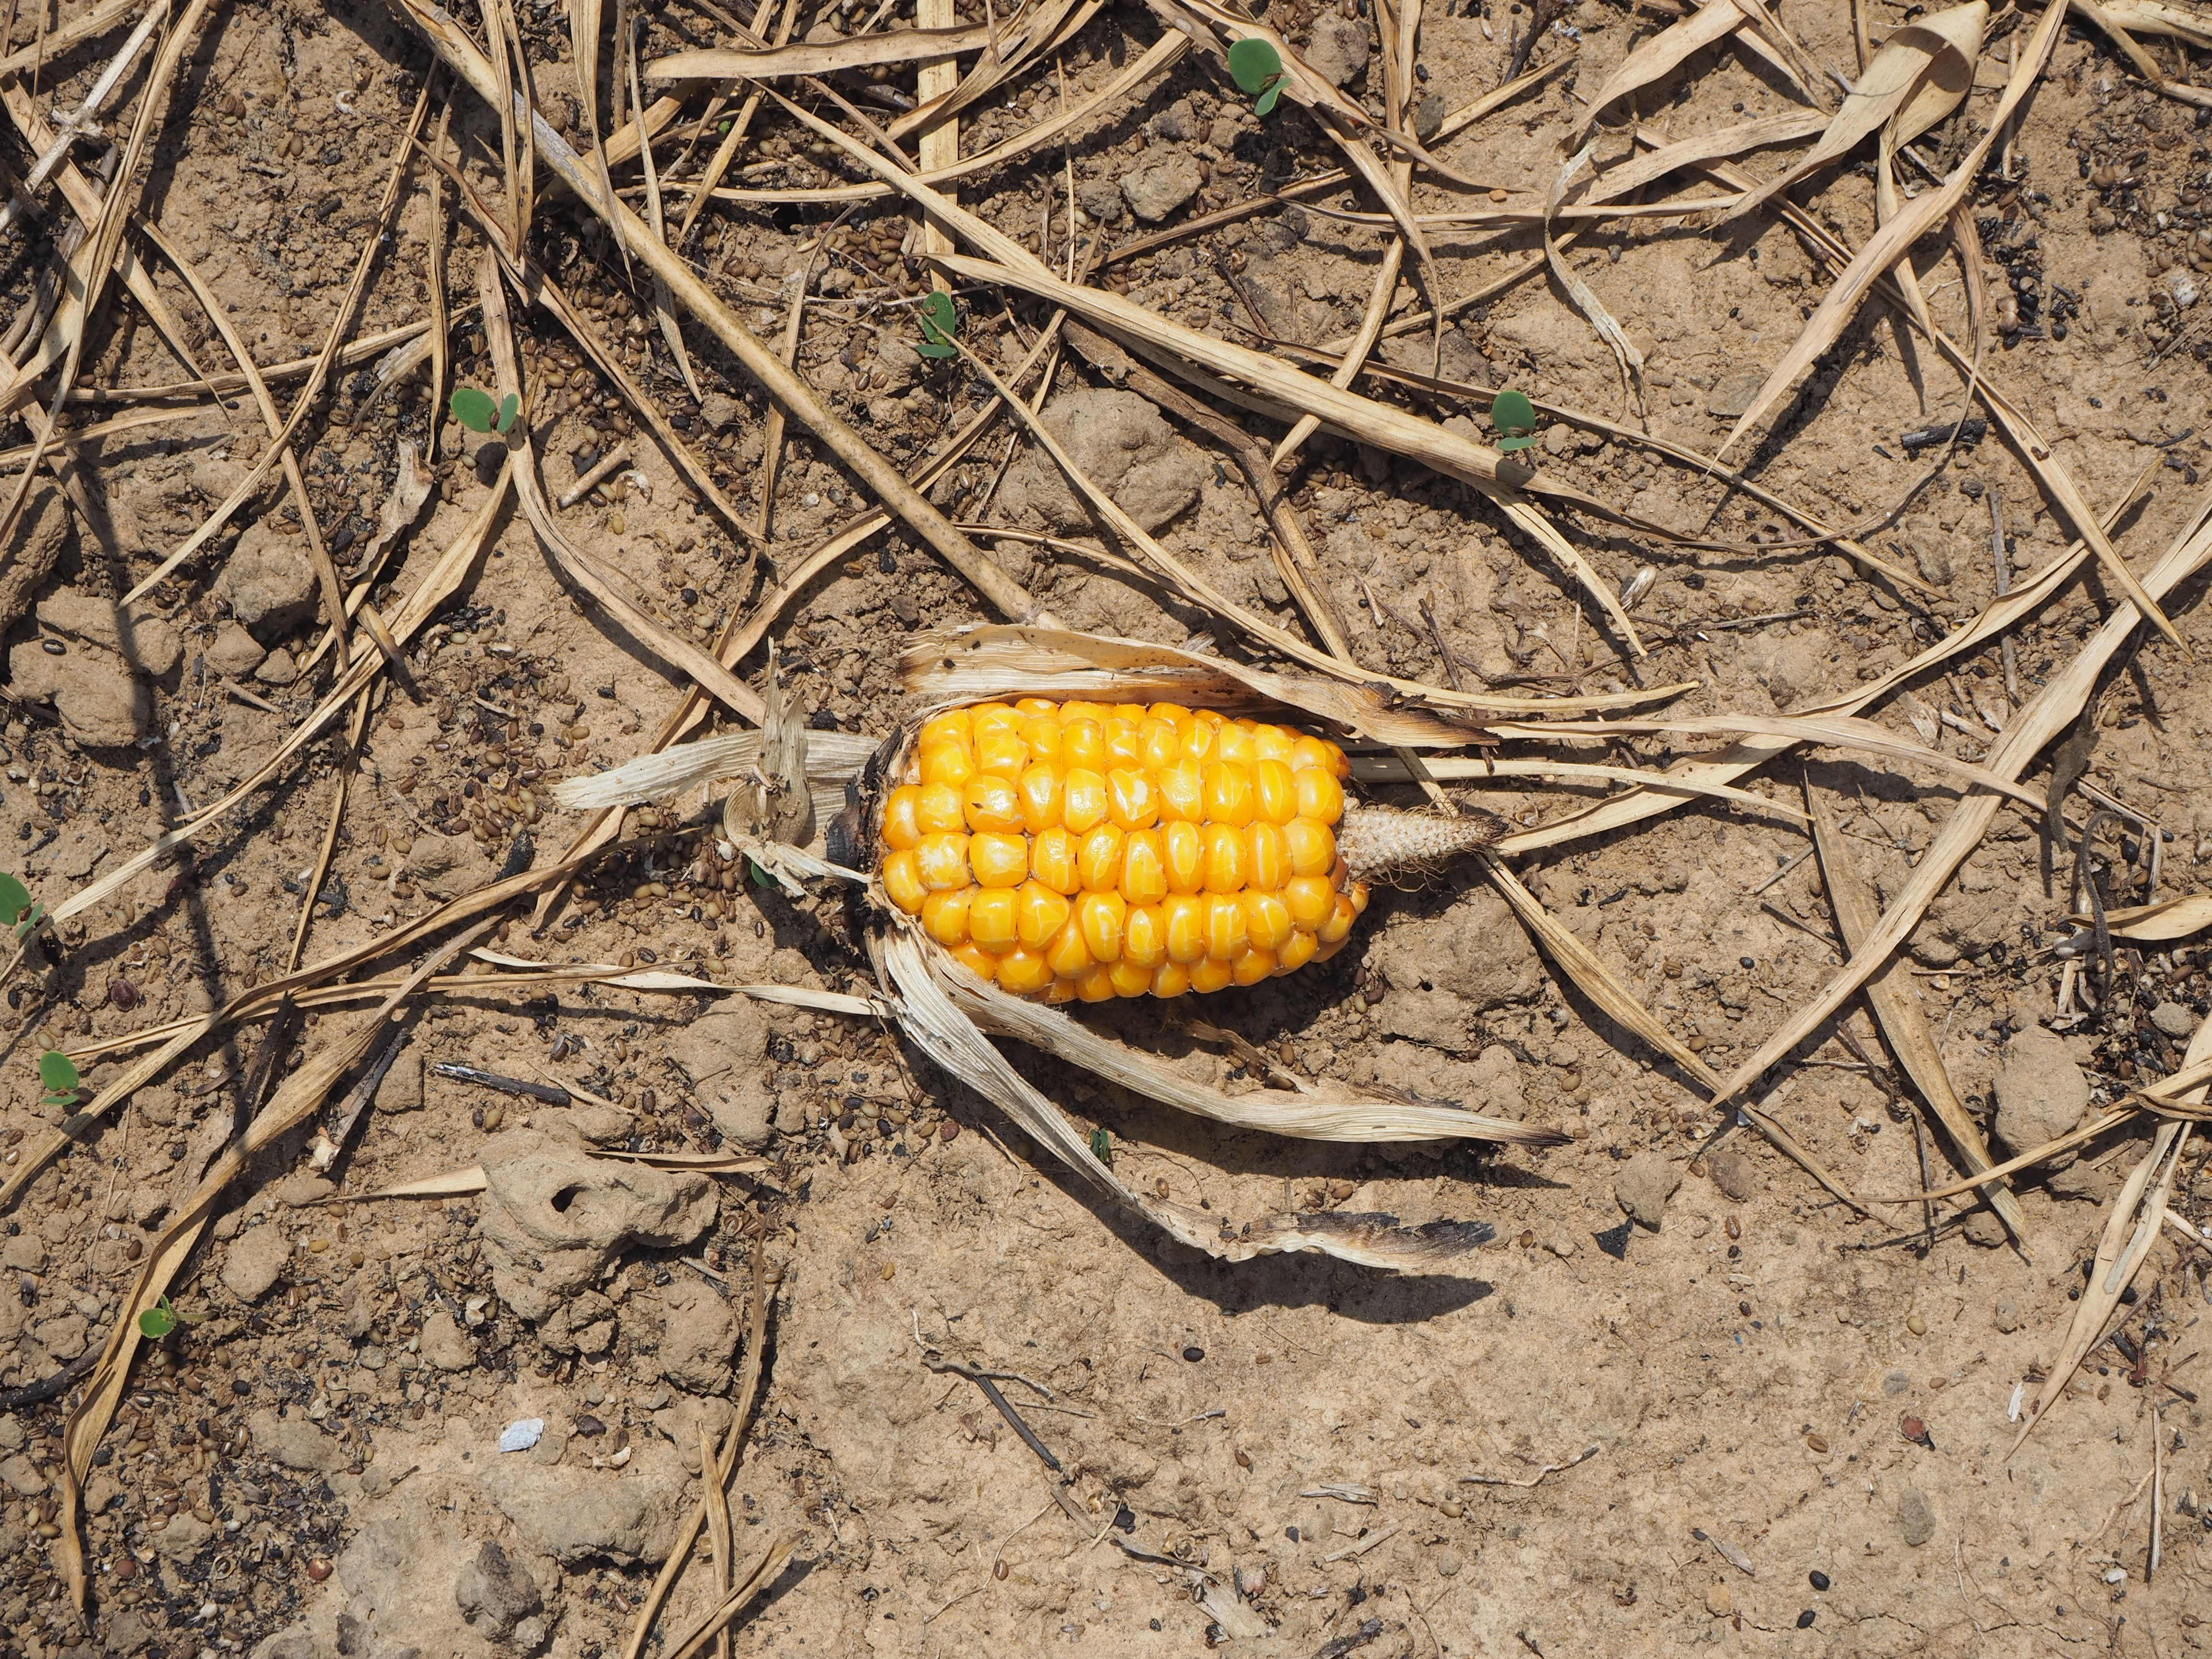
nature, plant, leaf, arid, flower, land, dry, food, produce, crop, autumn, corn, soil, dust, agriculture, flora, fauna, surface, cracked, the ground, rift